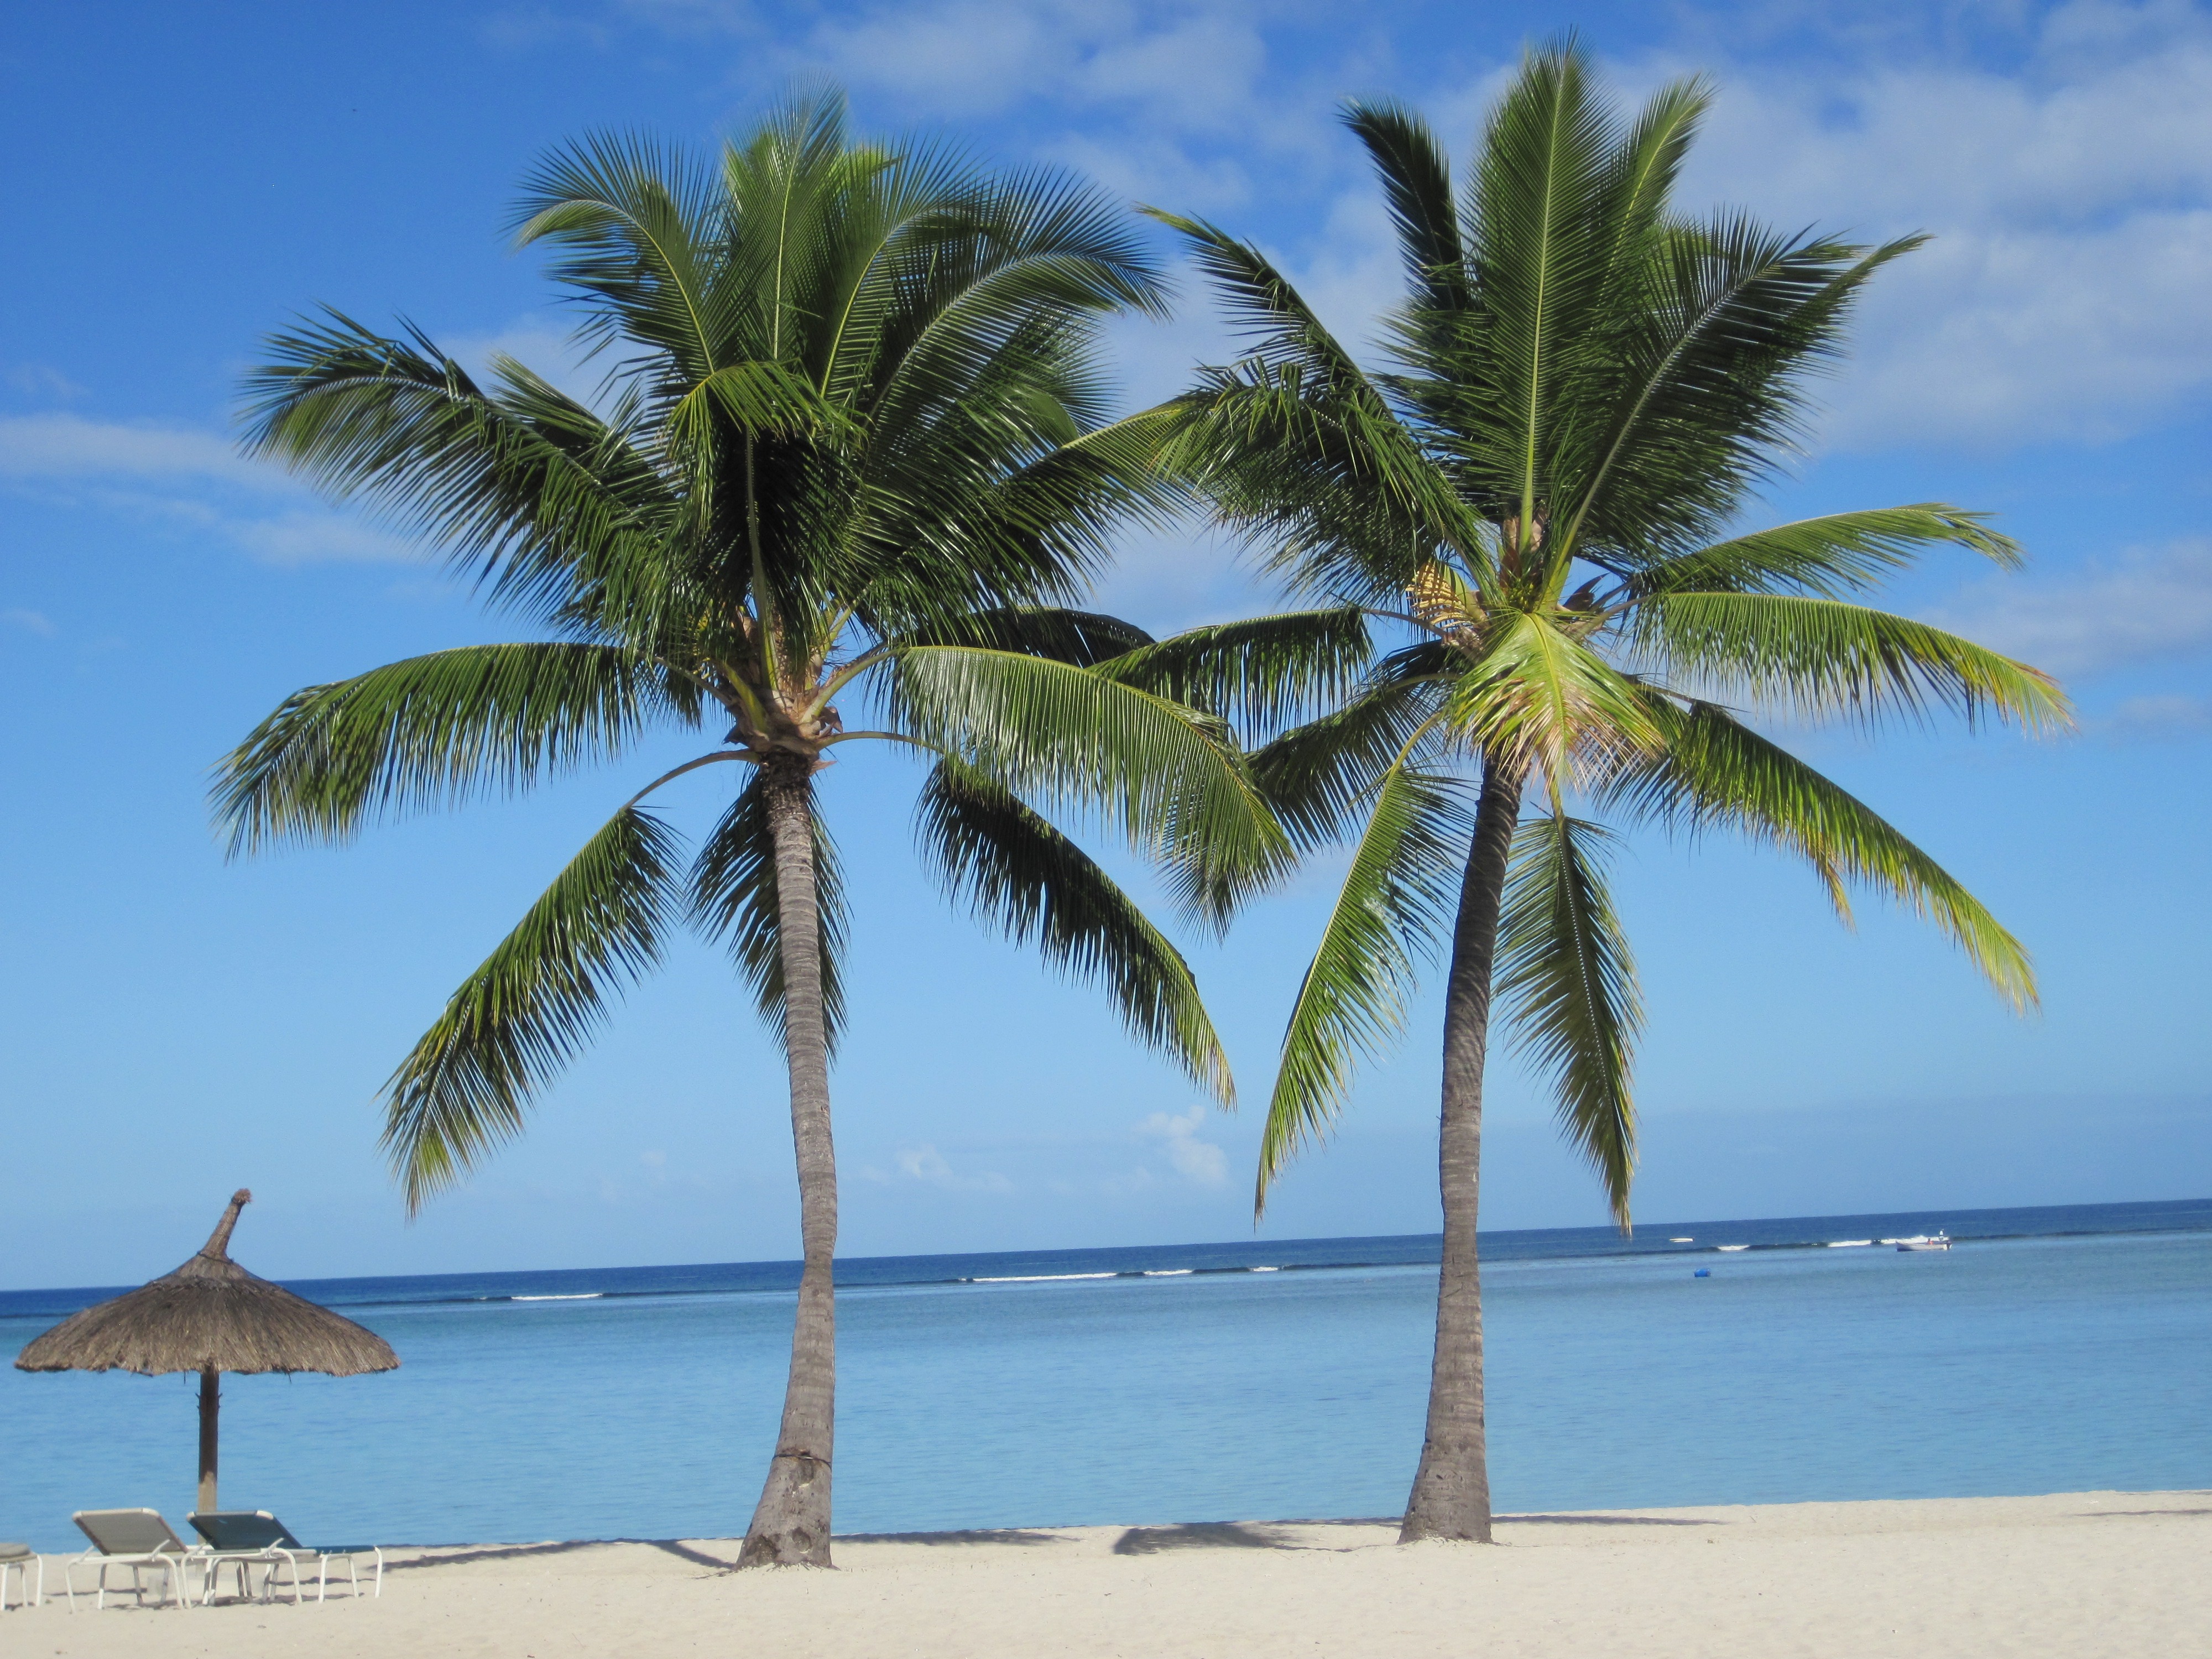
beach, sea, coast, tree, water, sand, ocean, plant, vacation, holiday, bay, island, body of water, trees, caribbean, palms, tropics, flowering plant, woody plant, land plant, arecales, palm family, borassus flabellifer